Monuments in the Basilica of Santa Maria del Popolo

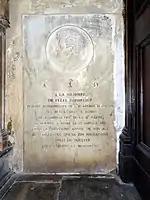
The stele of Félix Boisselier

The monument consists of a mixtilinear cartouche with scrolls, a black marble niche for the portrait of the deceased, flanked by two flaming stucco torches, and the coat-of-arms. The niche is empty but the presence of a small plinth reveals that originally it contained a bust. The noble lady died in 1682 at the age of 68. The monument was erected by her son, Bernardino Petrinochi for the "dearest mother" in 1683. The epitaph claims that "her premature death was caused not by serious illness but by someone's neglect of his art".